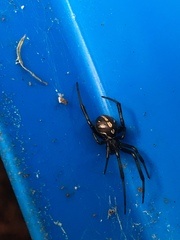
Species: Lactrodectus_hesperus